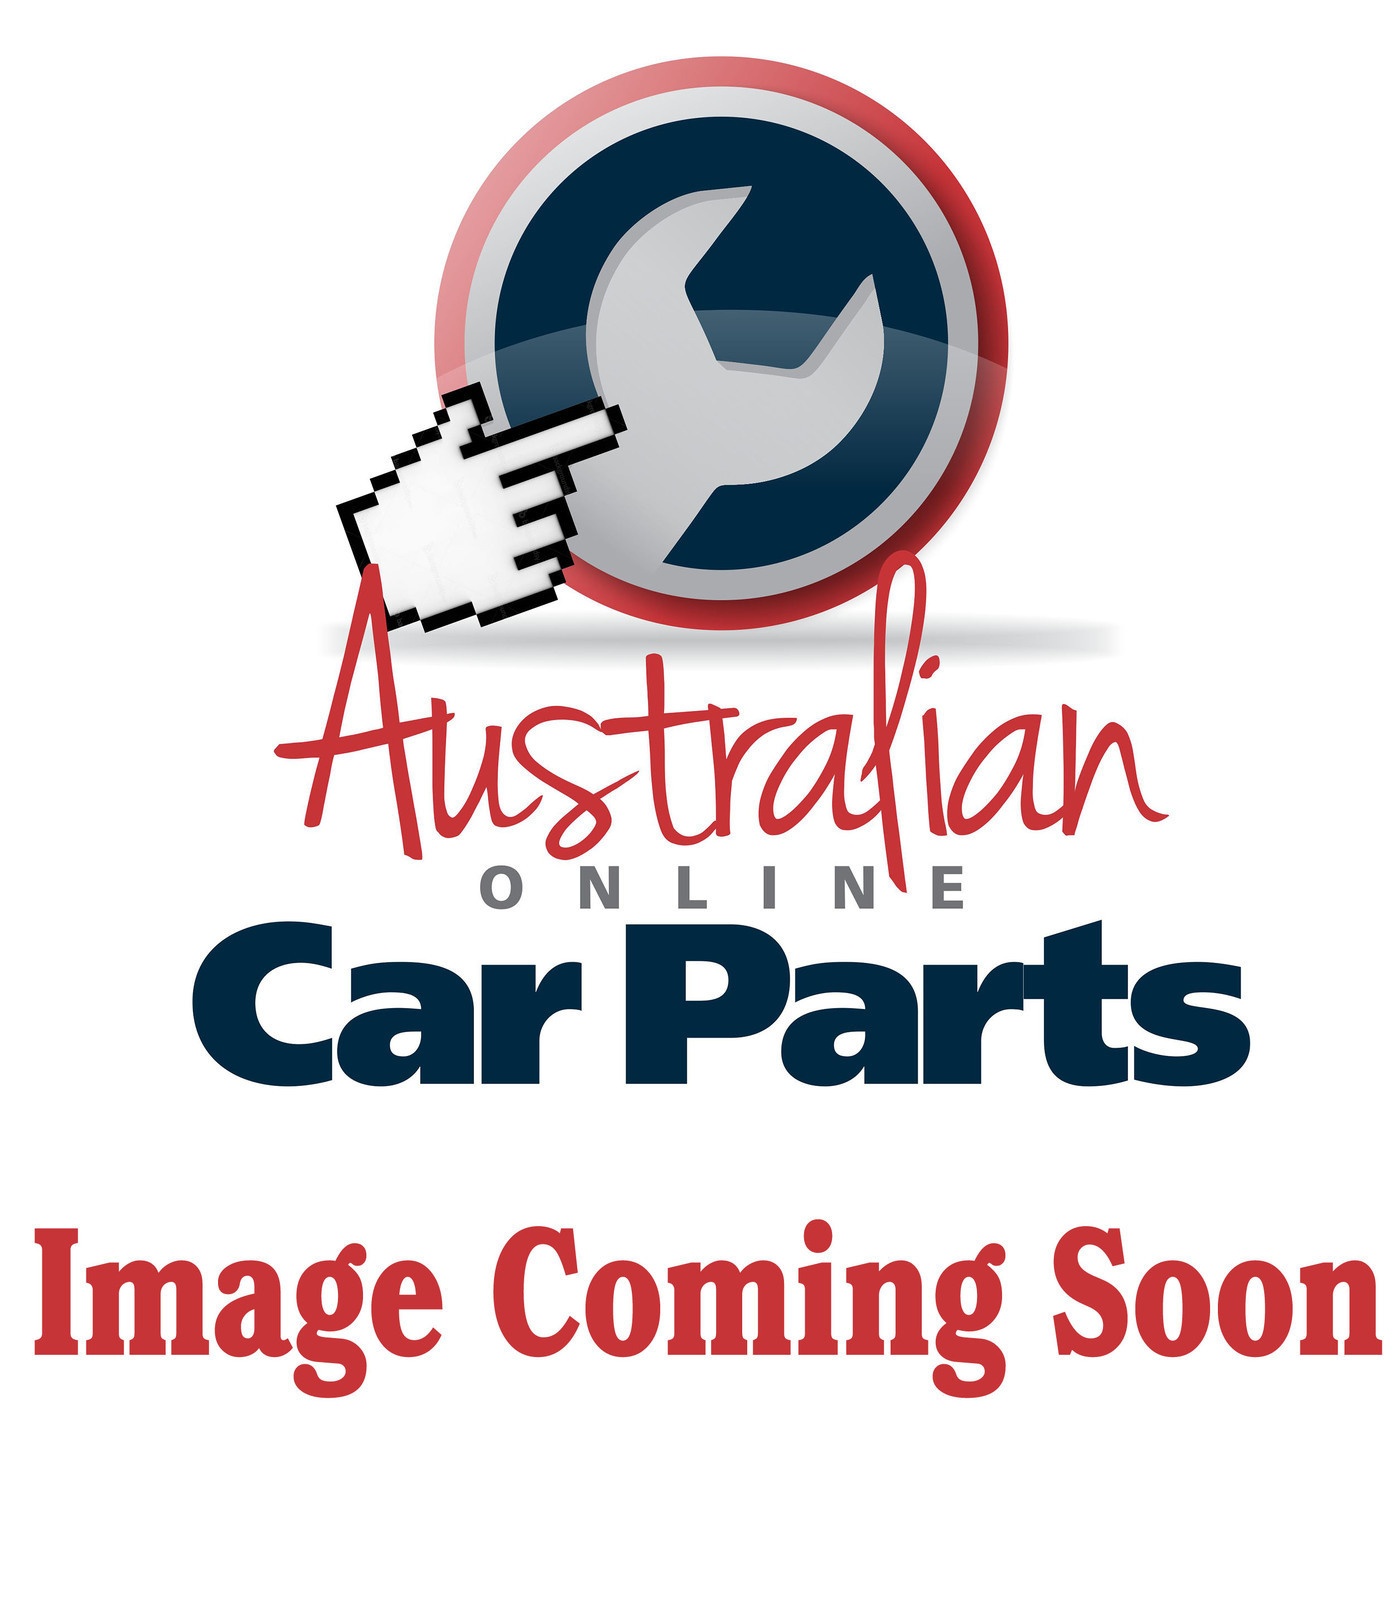
Wheel Al(16X6J)(Silver) 43210-68L90-ZA8 for Suzuki
Wheel Al(16X6J)(Silver) 43210-68L90-ZA8 for Suzuki Suitable for Suitable for If you are unsure if this is suitable for your Vehicle contact use with your Your Rego Or VIN (Chassis #) and we will assist you 100% Fitment Guarantee only applies if Fitment confirmation is asked before Purchasing. Returns will not be accepted if fitment advice is not asked for before purchaing. All Genuine Parts (OEM) purchased from Australian Online Car Parts are supplied from Australian OEM Suppliers. This means your are purchasing Genuine Parts designed and suited to Australian Conditions and are backed by Australian OEM Genuine Dealers.
Brand: The Car Parts Shop
Category: Vehicles & Parts > Vehicle Parts & Accessories